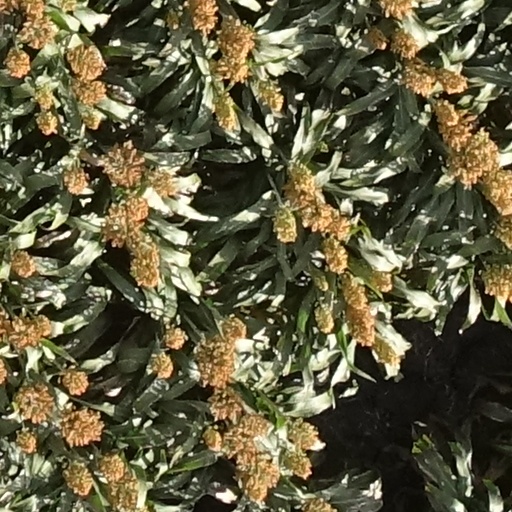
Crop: sorghum